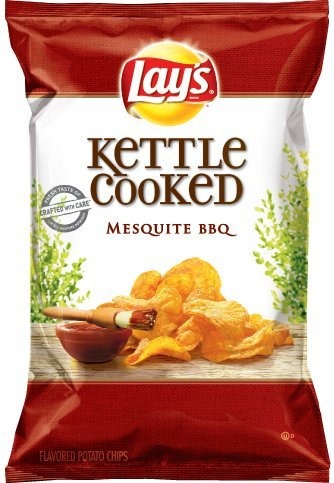
Item Name: Lay's Kettle Cooked Mesquite BBQ 8.5oz (6 Pack)
Value: 51.0
Unit: Ounce

Price: 8.095